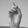
ASL letter: D